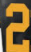
Number: 2